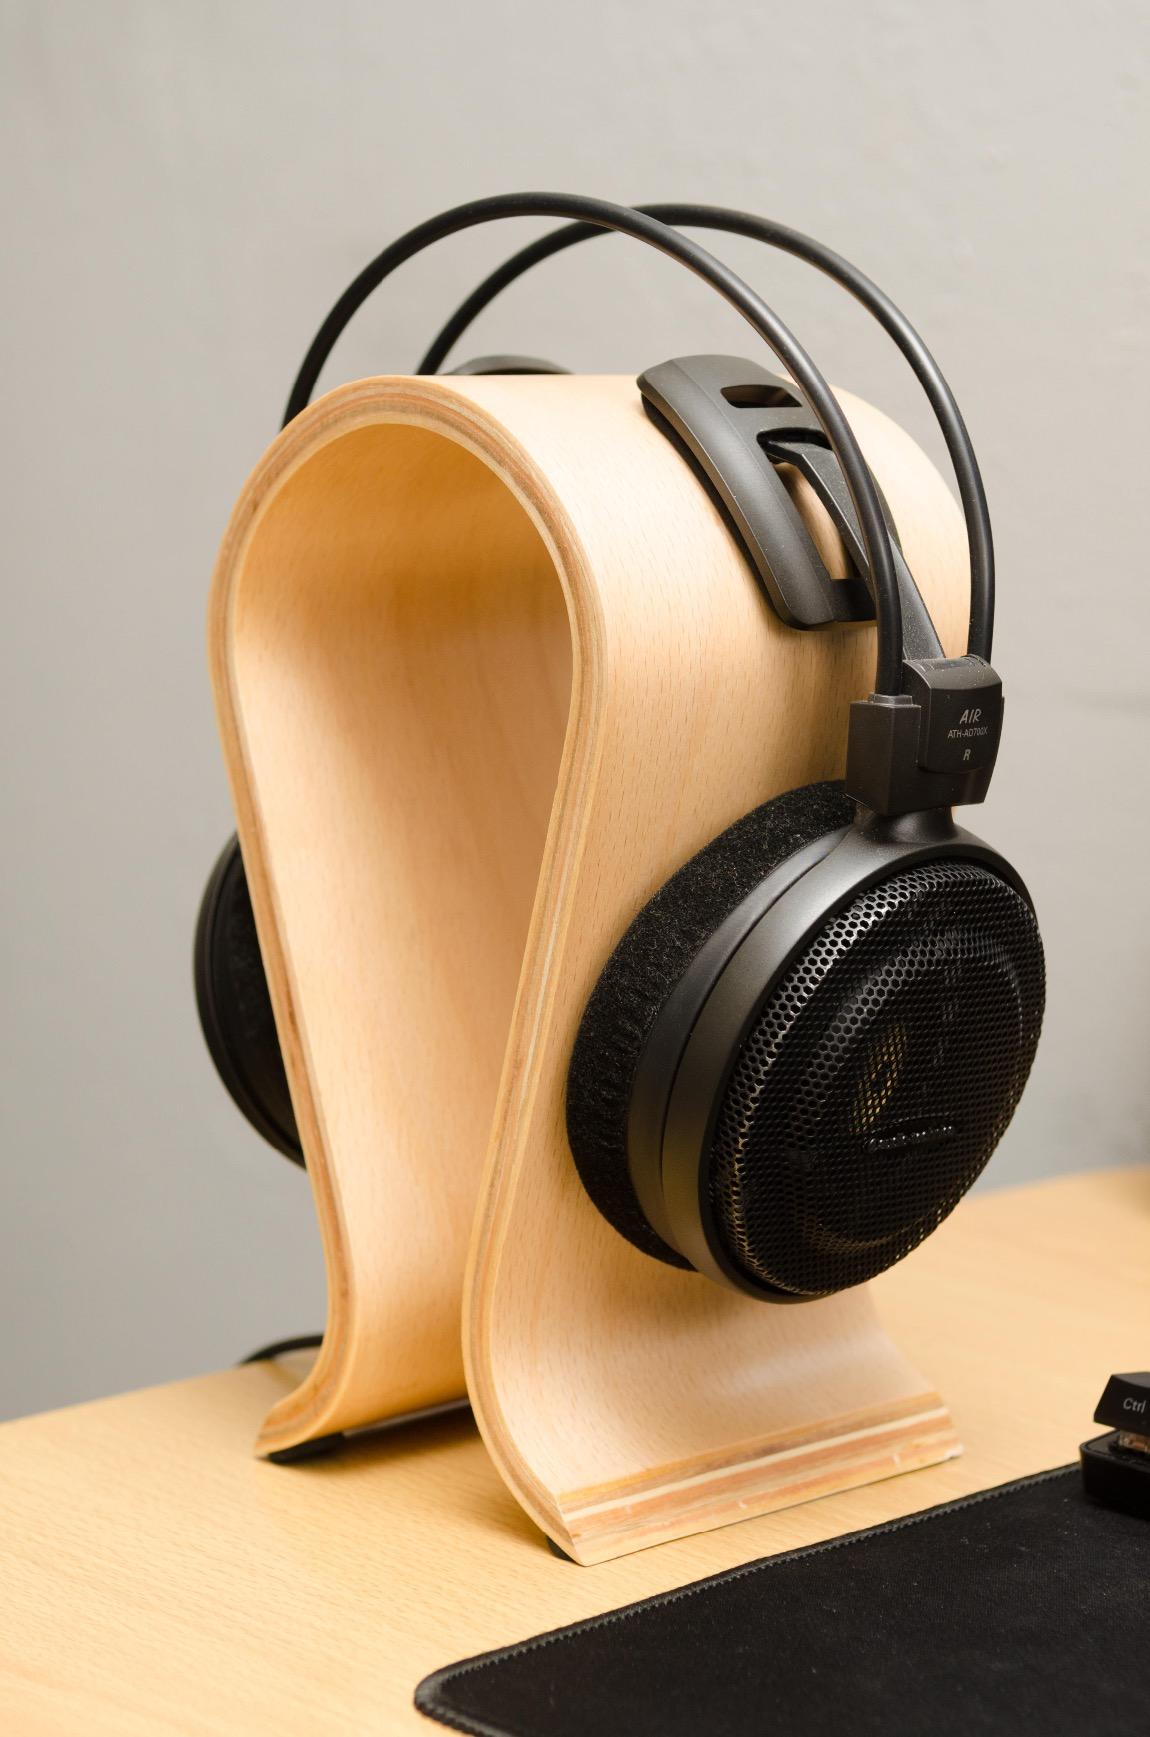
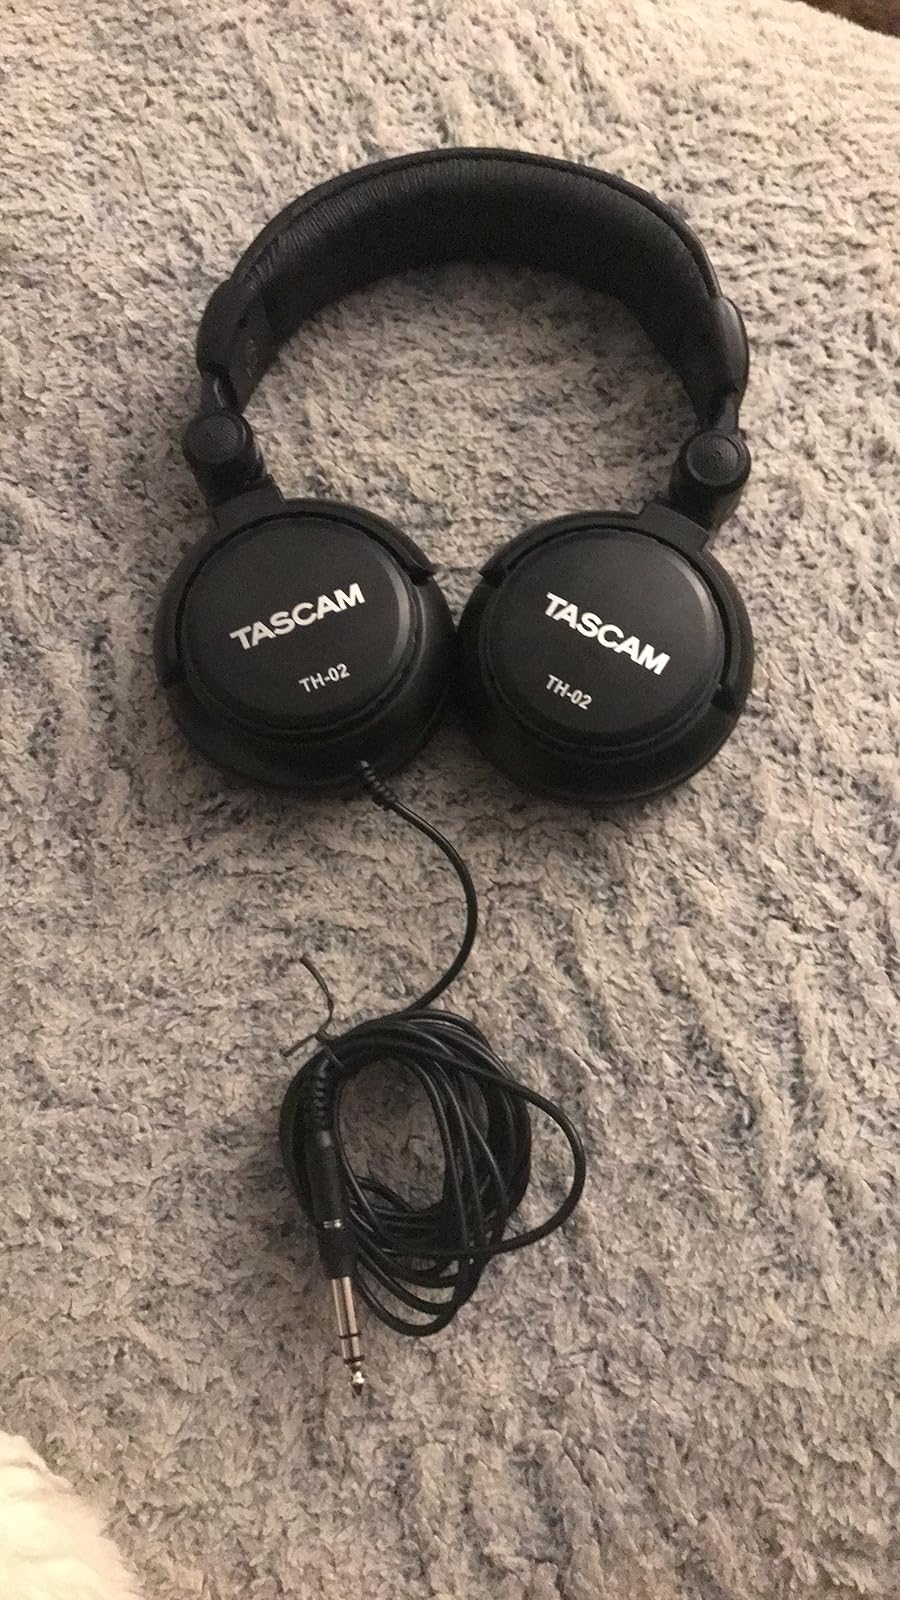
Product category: headphones
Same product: no